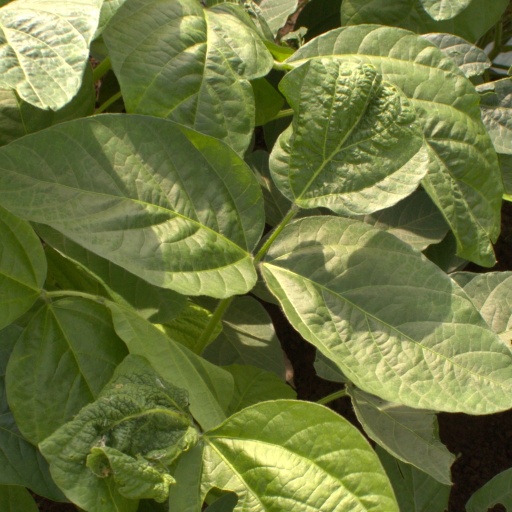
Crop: soybean